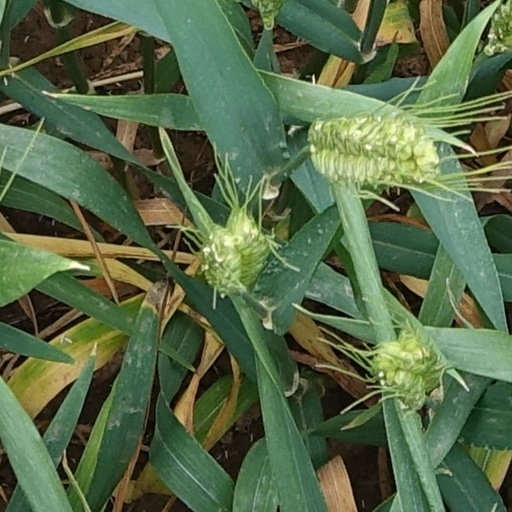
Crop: wheat